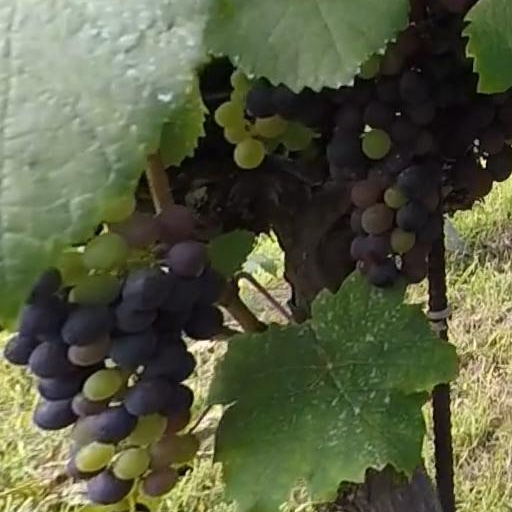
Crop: grape